Dolphin drive hunting

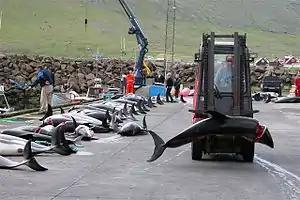
Atlantic white-sided dolphin caught in a drive hunt in Hvalba on the Faroe Islands being taken away with a forklift

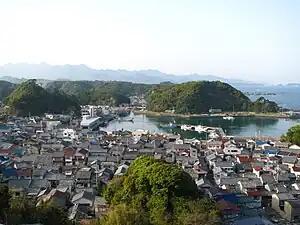
The fishing village of Taiji

Whaling in the Faroe Islands takes the form of beaching and slaughtering long-finned pilot whales. It has been practiced since about the time of the first Norse settlements on these North Atlantic islands, and thus can be considered aboriginal whaling. It is mentioned in the Sheep Letter, a Faroese law from 1298, a supplement to the Norwegian Gulating law.